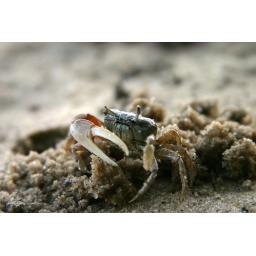
Fiddler Crab taken on the beach near my house in the Spring, on a sunny day